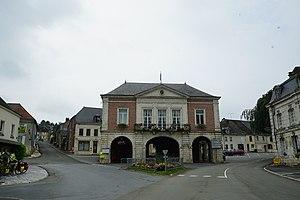
à signy-l'abbaye.